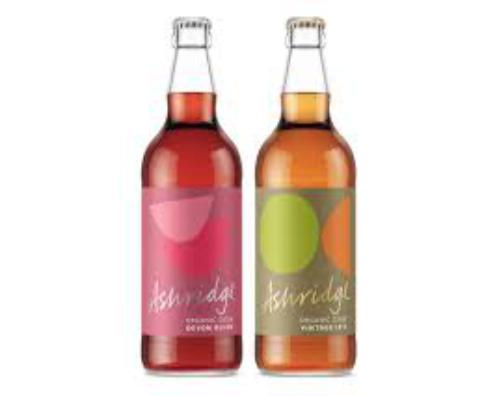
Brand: Ashridge Cider
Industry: Food